Early Quranic manuscripts

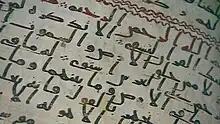
Close up of part of folio 2 recto of Birmingham Quran manuscript

Hijazi manuscripts are some of the earliest forms of Quranic texts, and can be characterized by Hijazi script. Hijazi script is distinguished by its "informal, sloping Arabic script." The most widely used Qurans were written in the Hijazi style script, a style that originates before Kufic style script. This is portrayed by the rightward inclining of the tall shafts of the letters, and the vertical extension of the letters.